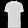
Label: T - shirt / top